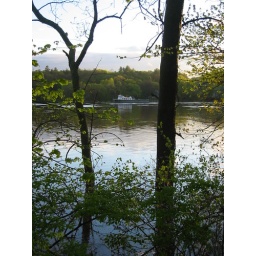
Some sort of utility boat that's been moored there in the river since before the storm.